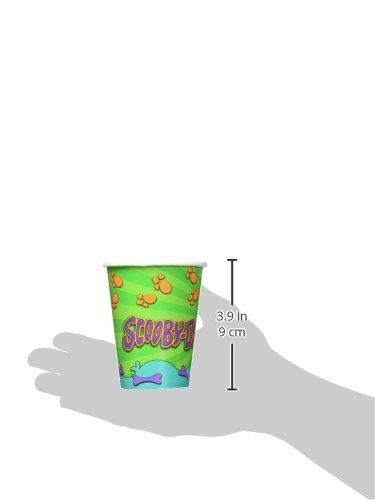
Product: Cups | Scooby-Doo Collection | Party Accessory
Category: Toys & Games | Party Supplies | Party Tableware | Cups
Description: Match with our other "Scooby-Doo" party collection.
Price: $6.66
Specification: ProductDimensions:5.5x3x3inches|ItemWeight:2.4ounces|ShippingWeight:2.4ounces(Viewshippingratesandpolicies)|DomesticShipping:ItemcanbeshippedwithinU.S.|InternationalShipping:ThisitemcanbeshippedtoselectcountriesoutsideoftheU.S.LearnMore|ASIN:B00KYANOTU|Itemmodelnumber:581385|Manufacturerrecommendedage:4-12years